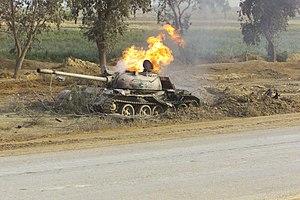
Le char d'assaut aussi appelé char, est un système d'arme mobile constitué d'un canon monté sur un véhicule automobile blindé et le plus souvent chenillé.
Les Forces armées irakiennes sont les forces armées de l'Irak. Celles-ci ont participé à plusieurs conflits de haute intensité et insurrections depuis l'indépendance de ce pays, ont été dissoutes le 23 mai 2003 par Paul Bremer, à la suite de l'opération liberté irakienne, ce qui sera considéré par la suite comme l'une des plus graves décisions de ce dernier, puis ont été progressivement recréées, sur des bases entièrement nouvelles, par les forces de la Coalition militaire en Irak.
L’opération Liberté irakienne est le nom donné au début de la guerre d'Irak par le département de la Défense des États-Unis dont l'objectif officiel principal est d'évincer Saddam Hussein et le Parti Baas du pouvoir, ainsi que d'« instaurer la démocratie en Irak ».